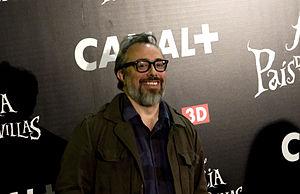
Álex de la Iglesia, de son vrai nom Alejandro de la Iglesia Mendoza, né le 4 décembre 1965 à Bilbao, est un réalisateur, scénariste et producteur de film espagnol.